The Legend of Zelda: Ocarina of Time 3D

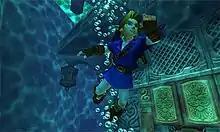
Link swimming in the Water Temple dungeon. Several quality-of-life changes were made to the Water Temple to streamline progression and avoid confusion.

The gameplay for the remake is very similar to the original version, but it made some modifications to the game. One new feature is the use of the touchscreen to manage inventory items. Also, the touchscreen is used at times to play the Ocarina songs. The game uses the system's gyroscopic technology to look around and aim the player's bow, boomerang, hookshot, longshot, and slingshot in first-person mode, unless the player chooses to use the classic analog stick control to aim.